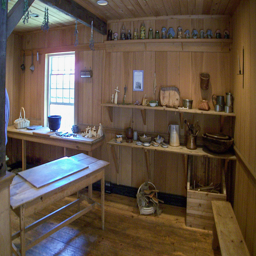
A room filled with lots of pottery and a window.
A kitchen with shelves inside of a wooden house.
various pieces of pottery lining the shelves in a workshop
The wooden shelves built into the wall have many cups and bowls on them.
A wood room with some tools on shelves